Italia Marittima

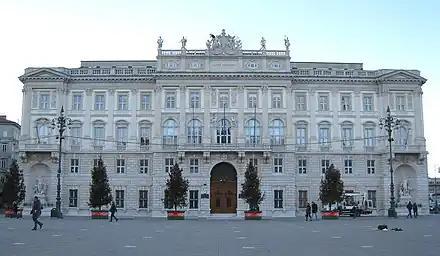
Former head office at the corner of Piazza Unità d'Italia and the Trieste seafront. The building displays the name "Lloyd Triestino" below the emblem.

The company was founded as Österreichischer Lloyd (or "Austrian Lloyd") as an insurance company in 1833. In 1836 the company went into shipping. It became one of the world's biggest shipping companies by managing most oversea trade and passenger travel of Austria-Hungary until 1918. The Austrian Lloyd was running regular services from Trieste to the Near East, India, China and the Far East, Brazil, the US and Northern Europe. It was one of the first companies to use steam ships.